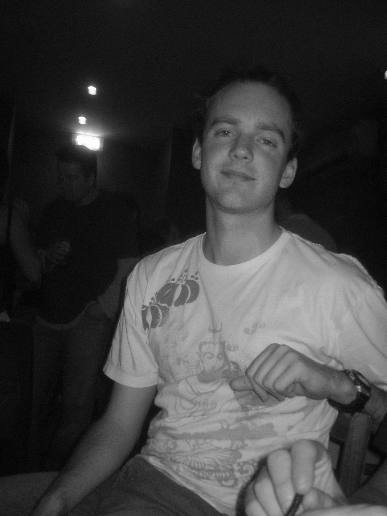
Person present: Yes